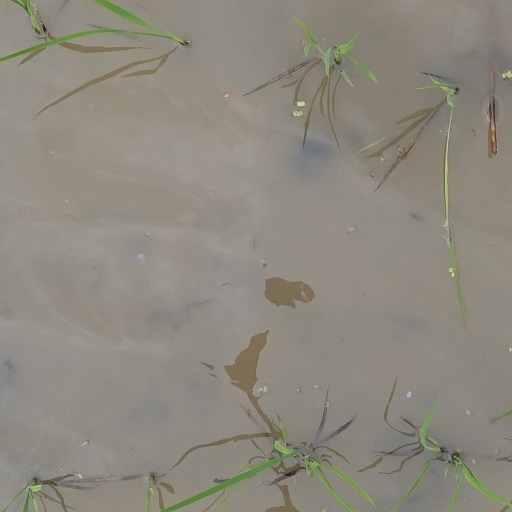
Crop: rice